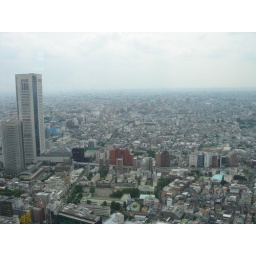
from the Tokyo city govt. building in Shinjuku--observatory on 45th floor